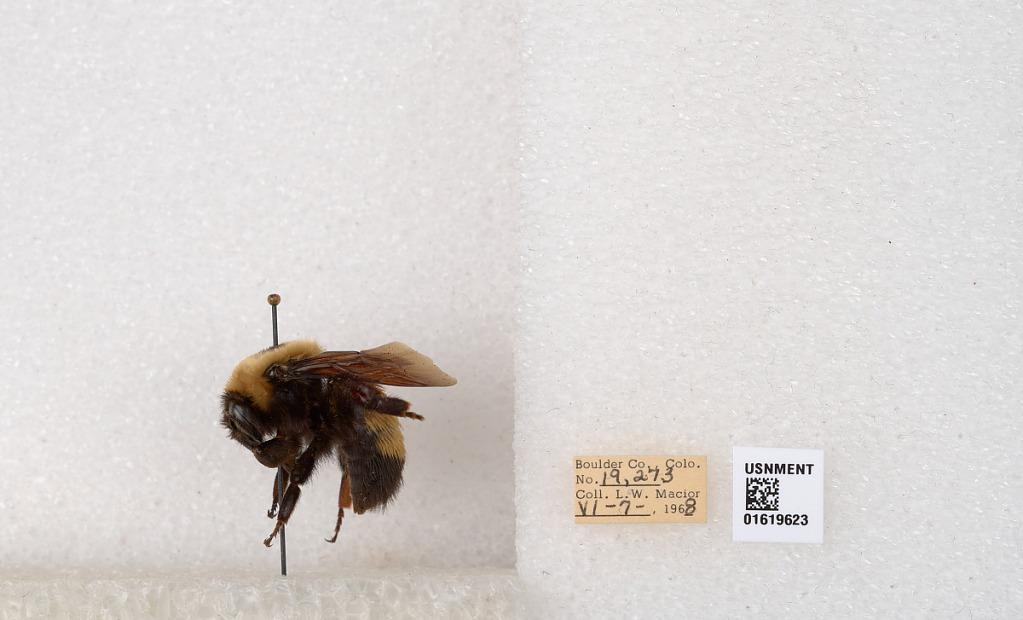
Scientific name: Bombus (Bombus) nevadensis Cresson